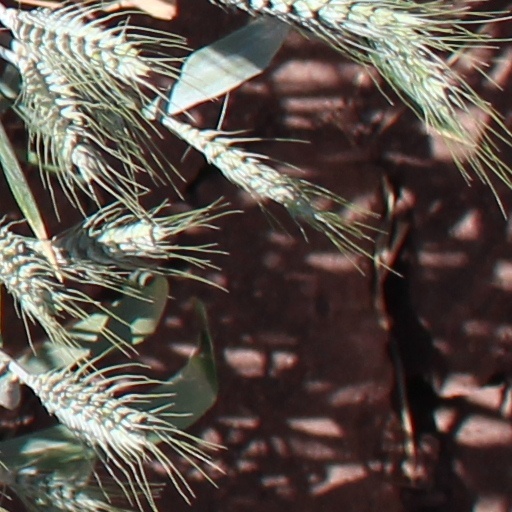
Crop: wheat